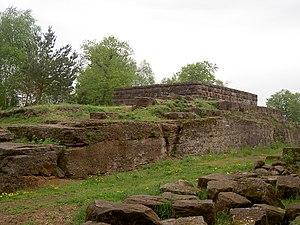
Le château du Warthenberg est un ancien château fort abandonné avant 1175 dont les vestiges se dressent sur la commune d'Ernolsheim-lès-Saverne dans le département du Bas-Rhin et la région Alsace.
Cet article recense de manière non exhaustive les châteaux, maisons fortes, mottes castrales, situés dans le département français du Bas-Rhin. Il est fait état des inscriptions et classements au titre des monuments historiques.
Cet article recense une partie des monuments historiques du Bas-Rhin, en France.